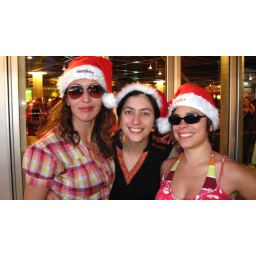
girls in red hats